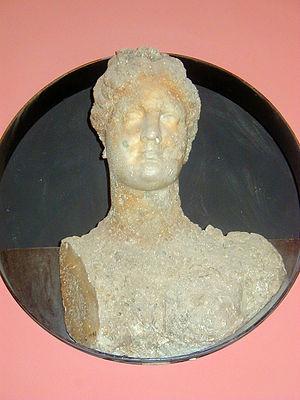
L'épave de Mahdia est un site archéologique sous-marin découvert à environ cinq kilomètres au large de la ville tunisienne de Mahdia, à mi-distance des sites archéologiques de Thapsus et Sullecthum.